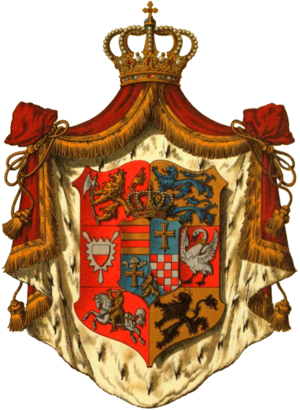
Storhertugdømmet Oldenborg
Storhertugdømmet Oldenborgs nationalvåben
Storhertugdømmet Oldenborg var et storhertugdømme efter Wienerkongressen i 1815 under først Det tyske forbund, Det nordtyske forbund og Det Tyske Kejserrige. Oldenborg bestod af tre vidt adskilte områder: Oldenburg, Eutin og Birkenfeld. Det var rangeret som det tiende største blandt de tyske stater, og havde én stemme i Forbundsrådet samt tre pladser i Rigsdagen.